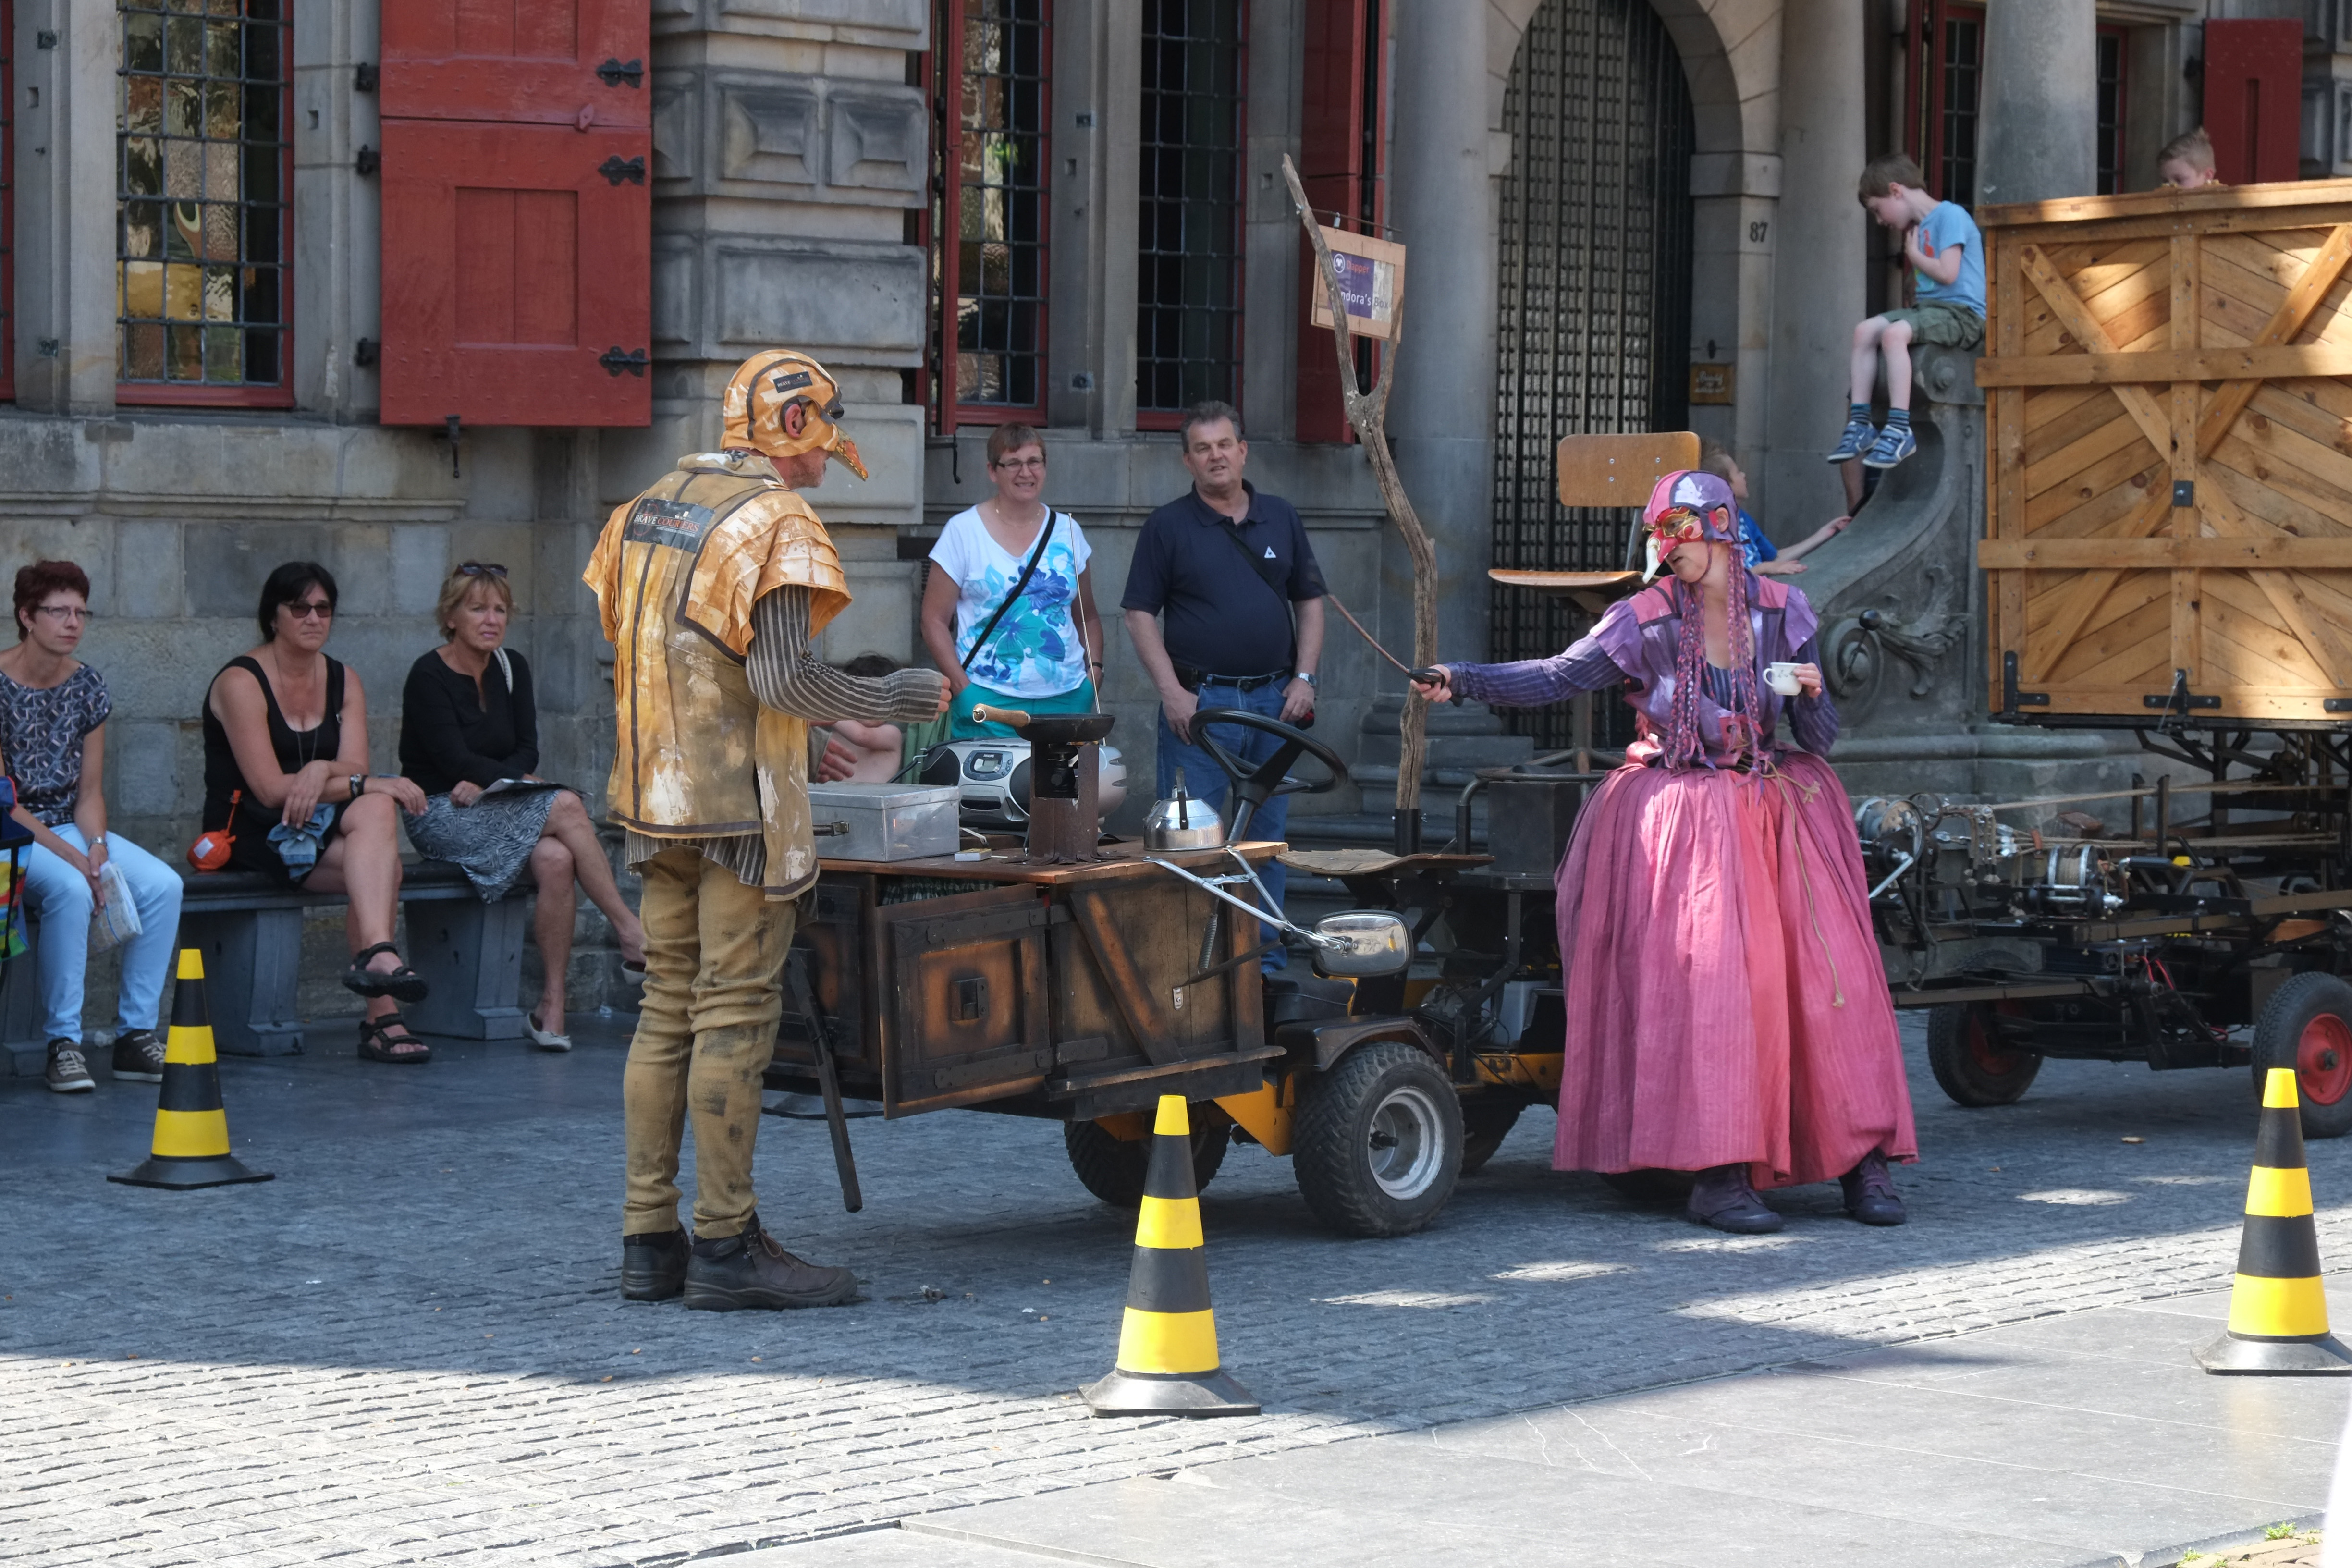
pedestrian, road, street, urban, crowd, travel, fujifilm, festival, netherlands, infrastructure, fuji, tradition, delft, fujix, fujixe1